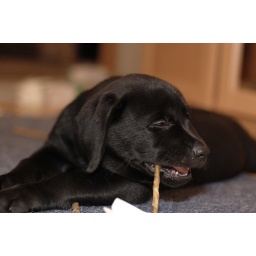
First picture of our newest family member - Otto. He's black male and 9 weeks old in this picture.